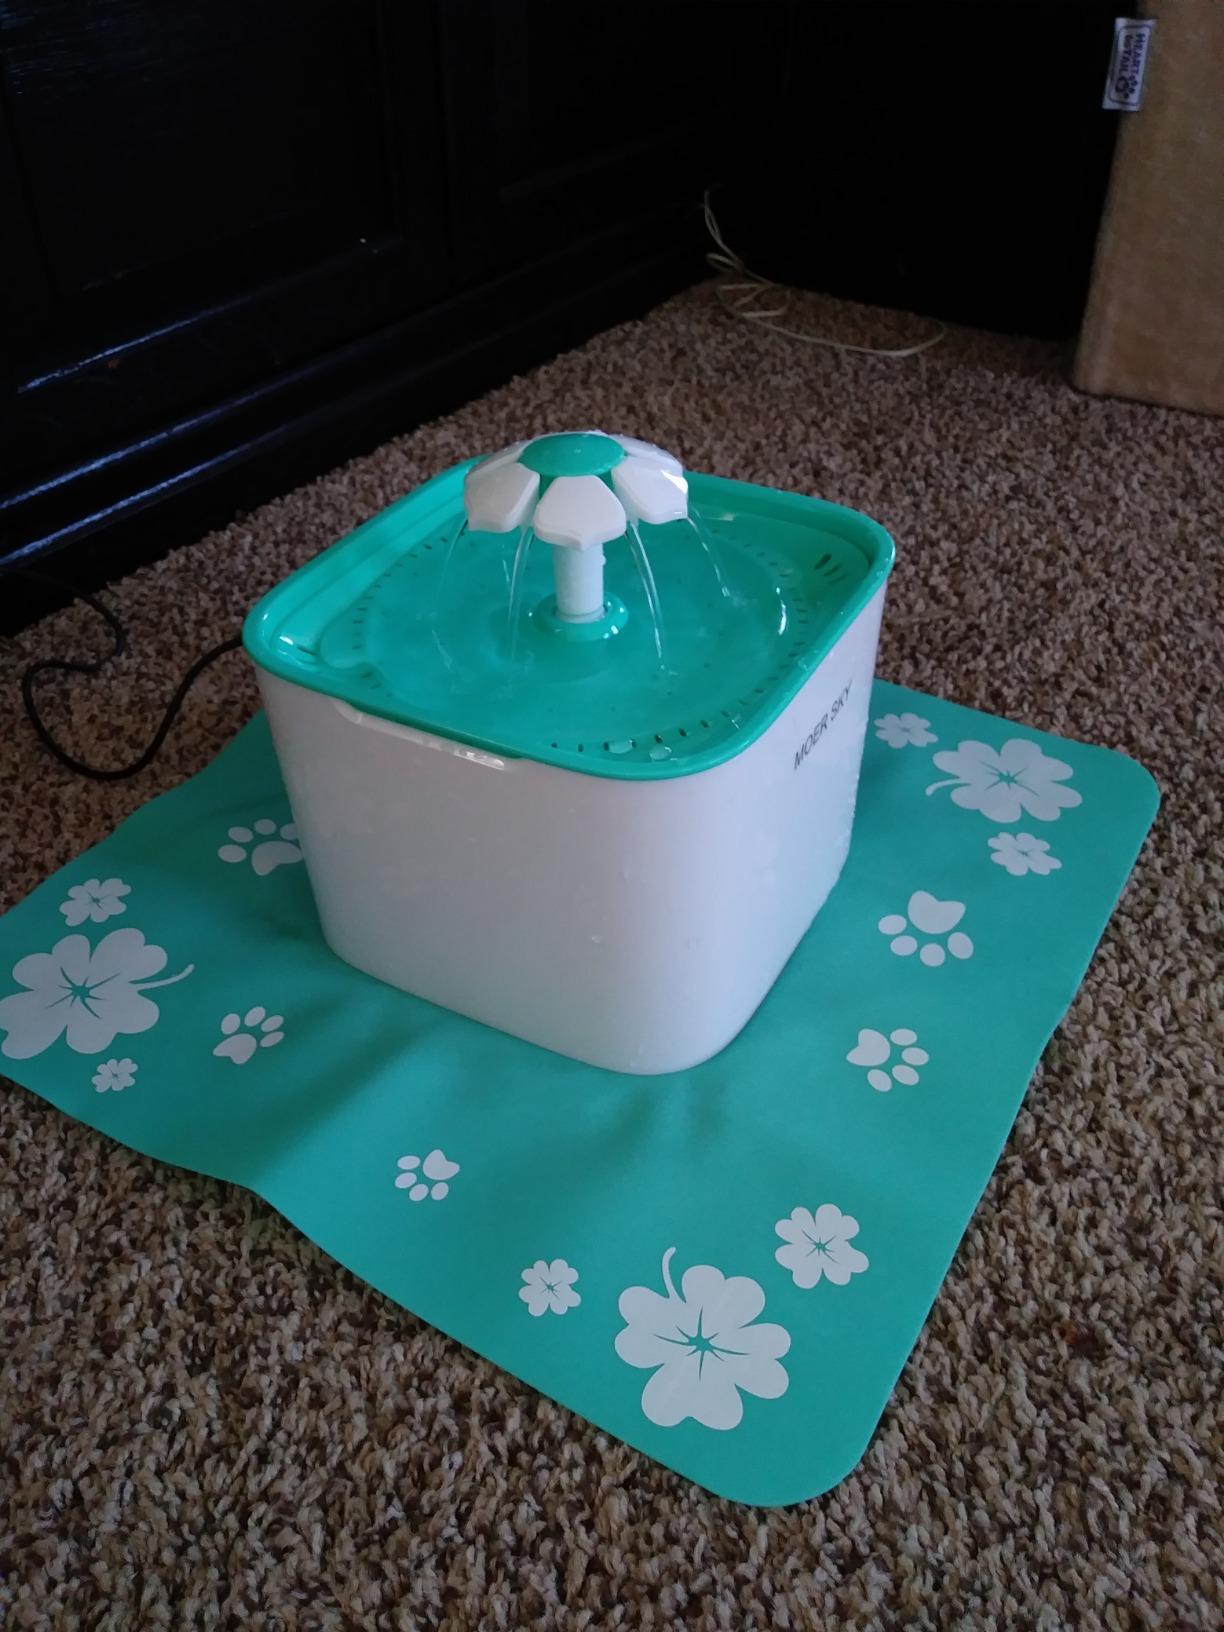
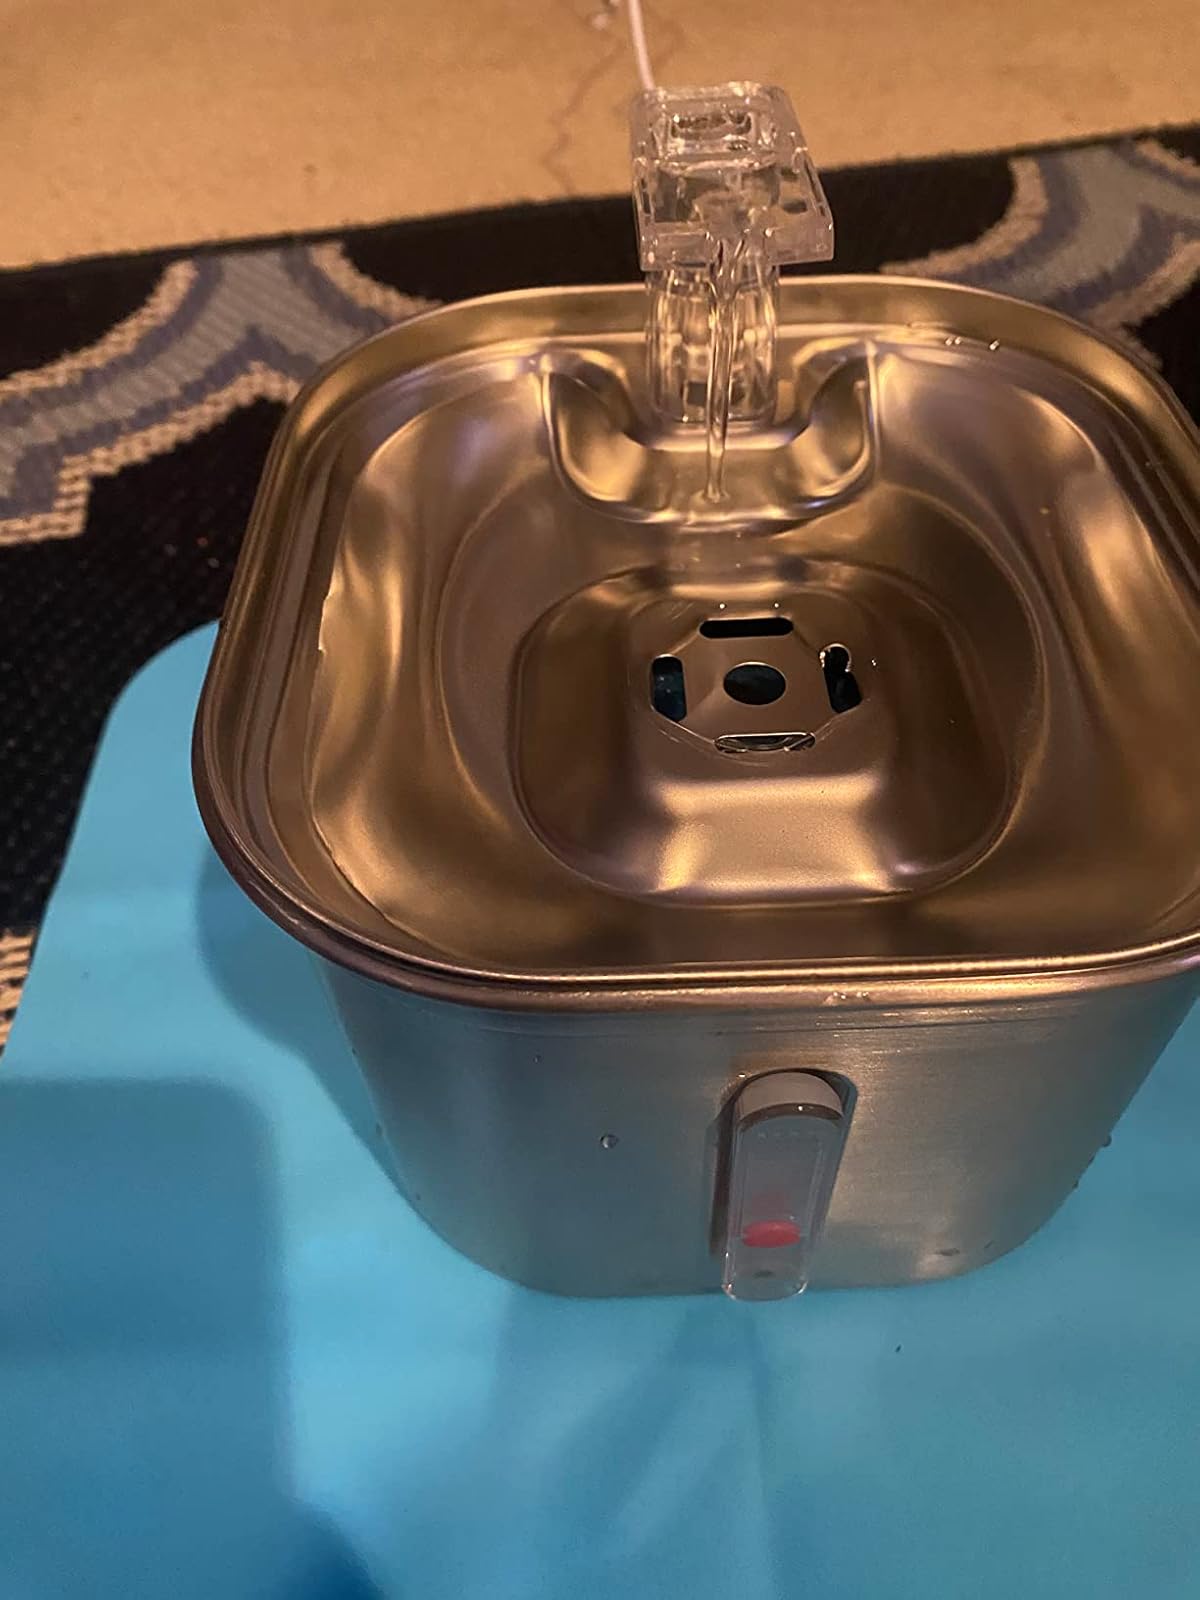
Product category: items_bowl
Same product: no